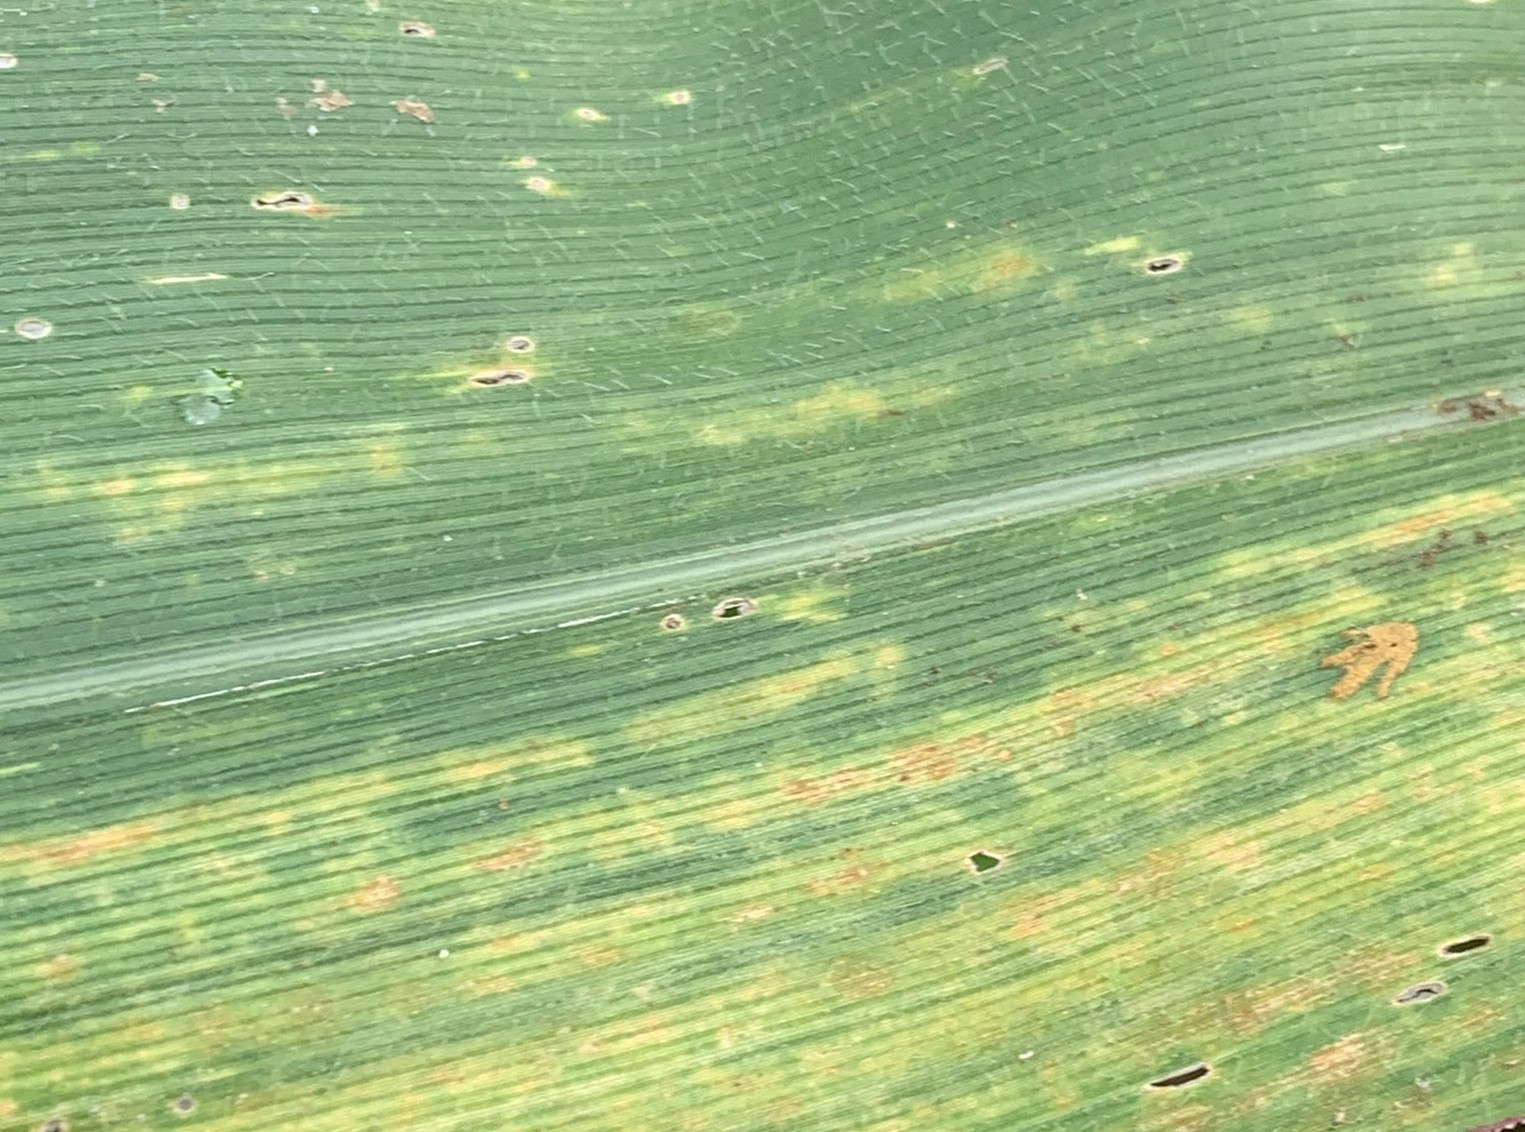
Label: MLN